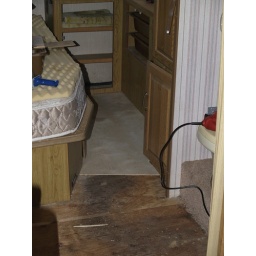
floor panel by bed